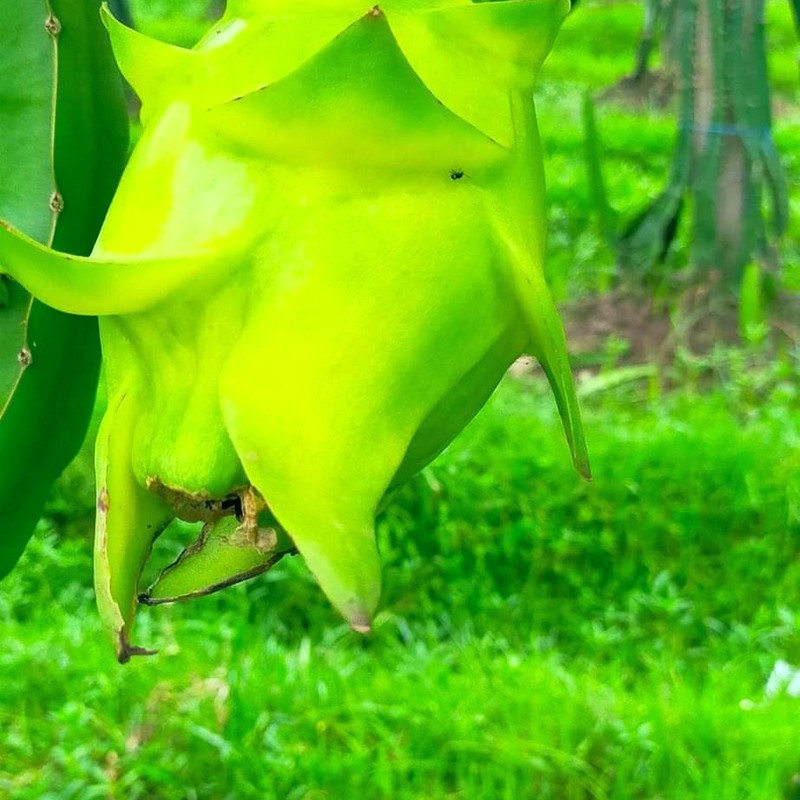
Label: Immature Dragon Fruit